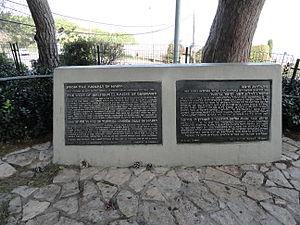
La rue Yefe Nof, littéralement rue du beau Paysage, mais connue aussi sous le nom anglais de Panorama street, est une rue située à Haïfa en Israël.